My Favorite Highway

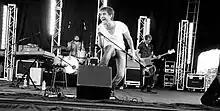

My Favorite Highway was an American pop rock band, originally formed in 2004 by cousins Dave Cook and Will Cook in the city of Fairfax, Virginia. While still unsigned the band recorded and released two EPs and one full-length album, selling over 100,000 digital singles independently before signing a major label record deal with Virgin Records in 2008. In 2009, Virgin Records re-released the band's record, "How To Call A Bluff", with the addition of two new songs, "Go" and Dreamer". Their song, "Say So", received moderate radio airplay throughout the U.S. during 2009. Many of the band's songs have appeared on popular TV shows such as MTV's "The Hills", , "The City" and The CW's "Fly Girls" and "90210". They played at The Bamboozle in 2009 and 2010 and have toured with artists such as The Cab, Hellogoodbye, Fun, Forever The Sickest Kids, The Rocket Summer, and Kelly Clarkson, among others. My Favorite Highway disbanded in September 2010.